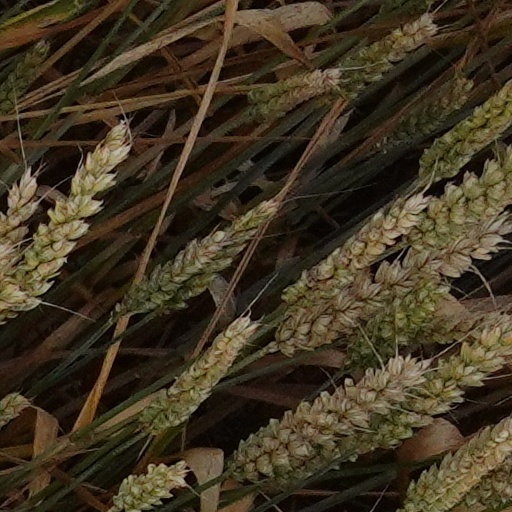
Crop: wheat